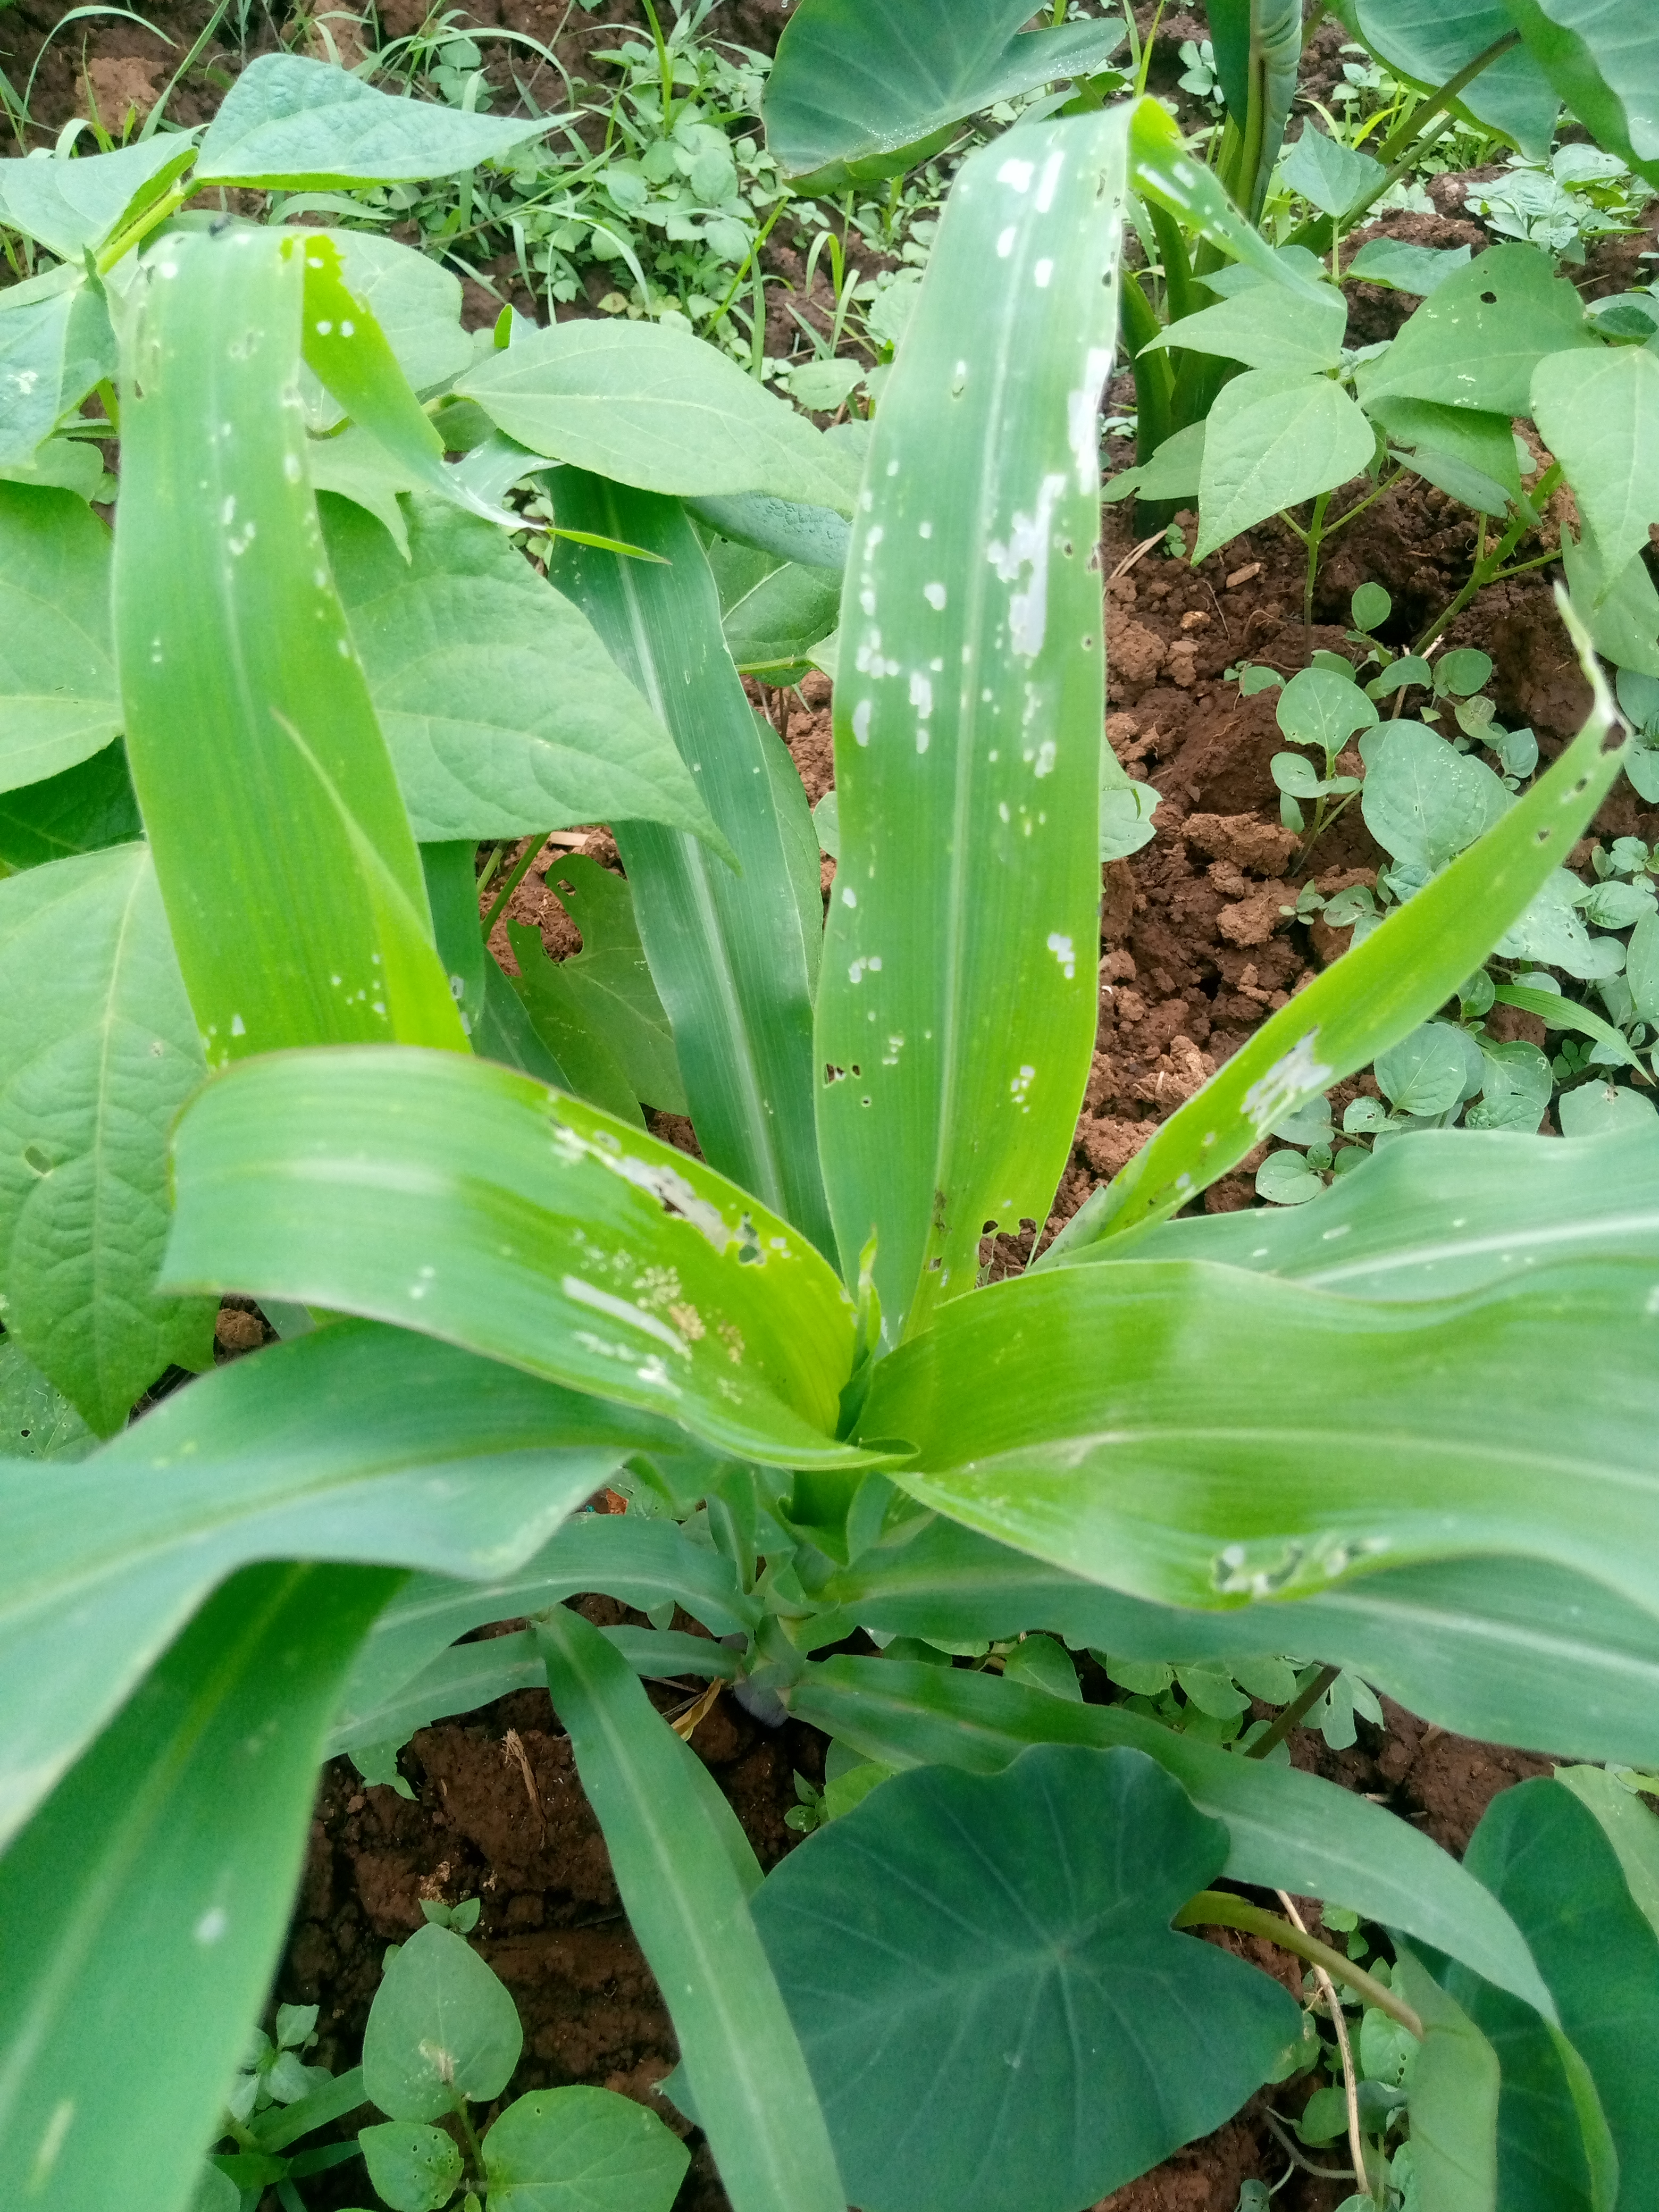
Label: spodoptera_frugiperda